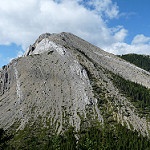
Label: mountain